Fumarase deficiency

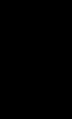
Fumarate is converted to malate by fumarase.

Fumarase deficiency (or fumaric aciduria) is an exceedingly rare autosomal recessive metabolic disorder in the Krebs cycle, characterized by a deficiency of the enzyme fumarate hydratase, which causes a buildup of fumaric acid in the urine and a deficiency of malate. Only 13 cases were known worldwide in 1990, after which a cluster of 20 cases were documented in the Short Creek community located in Arizona, US, that has practiced successive endogamy.